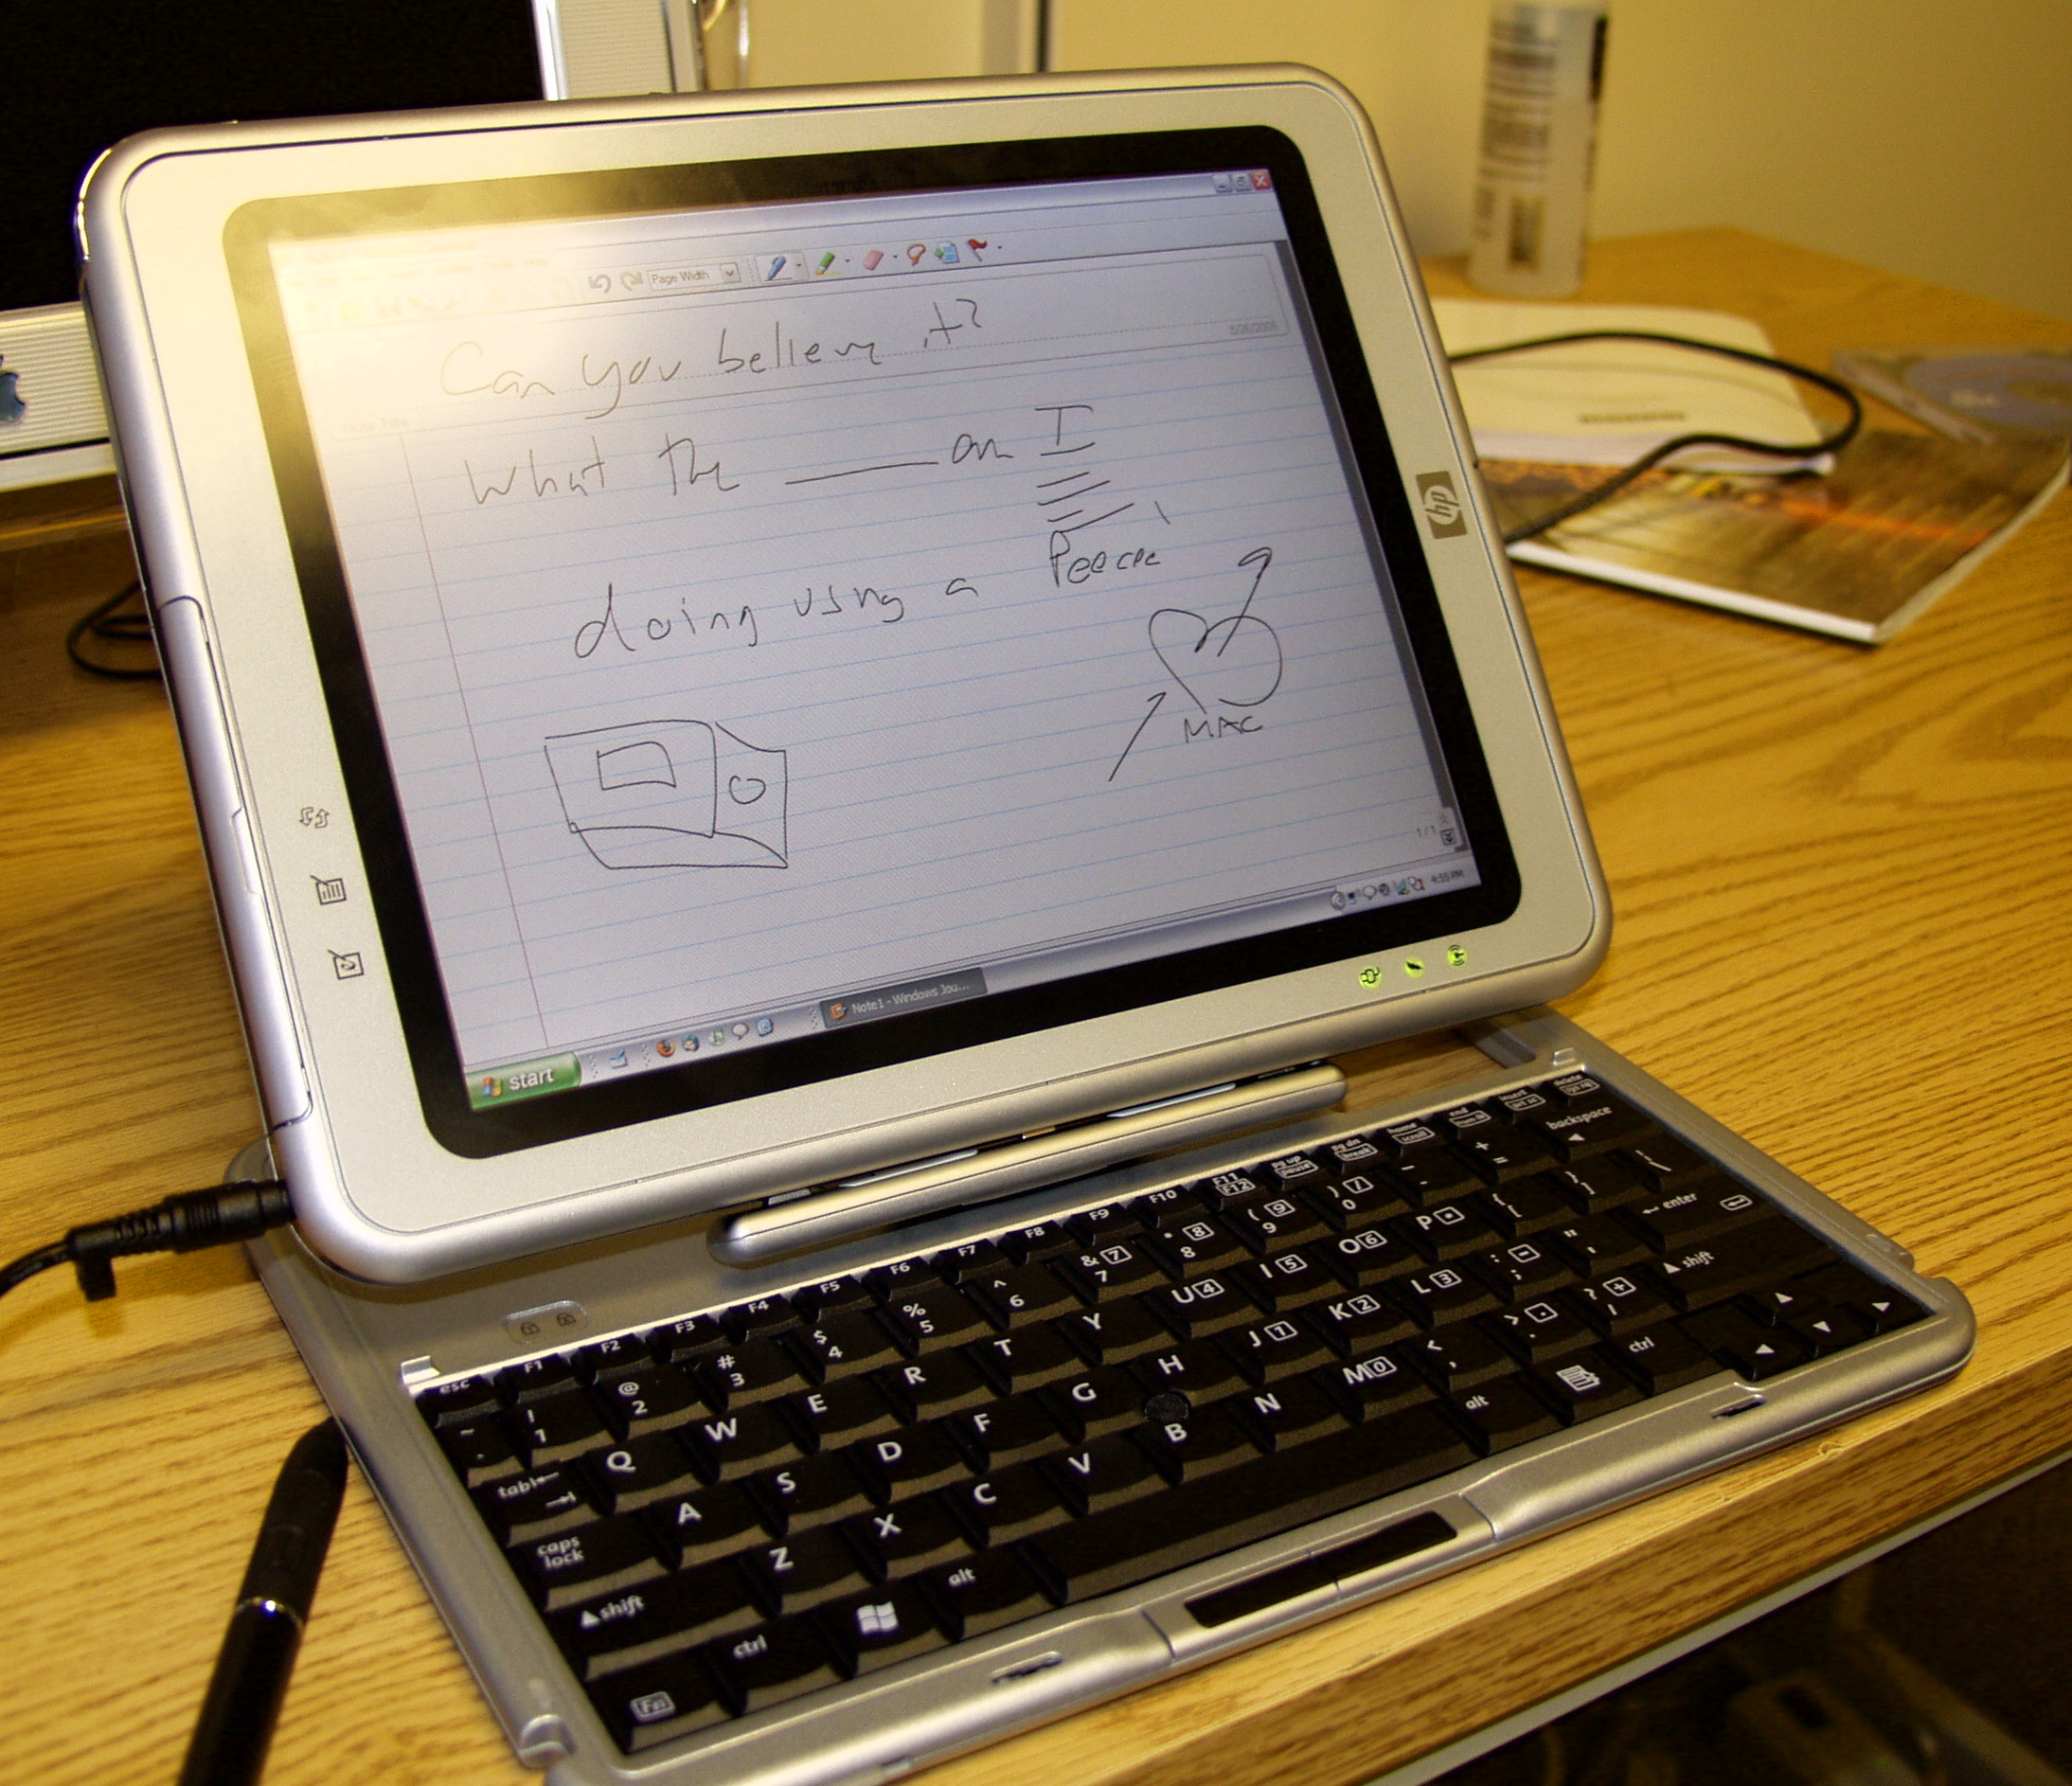
laptop, writing, technology, eye, tabletpc, personal computer, computer hardware